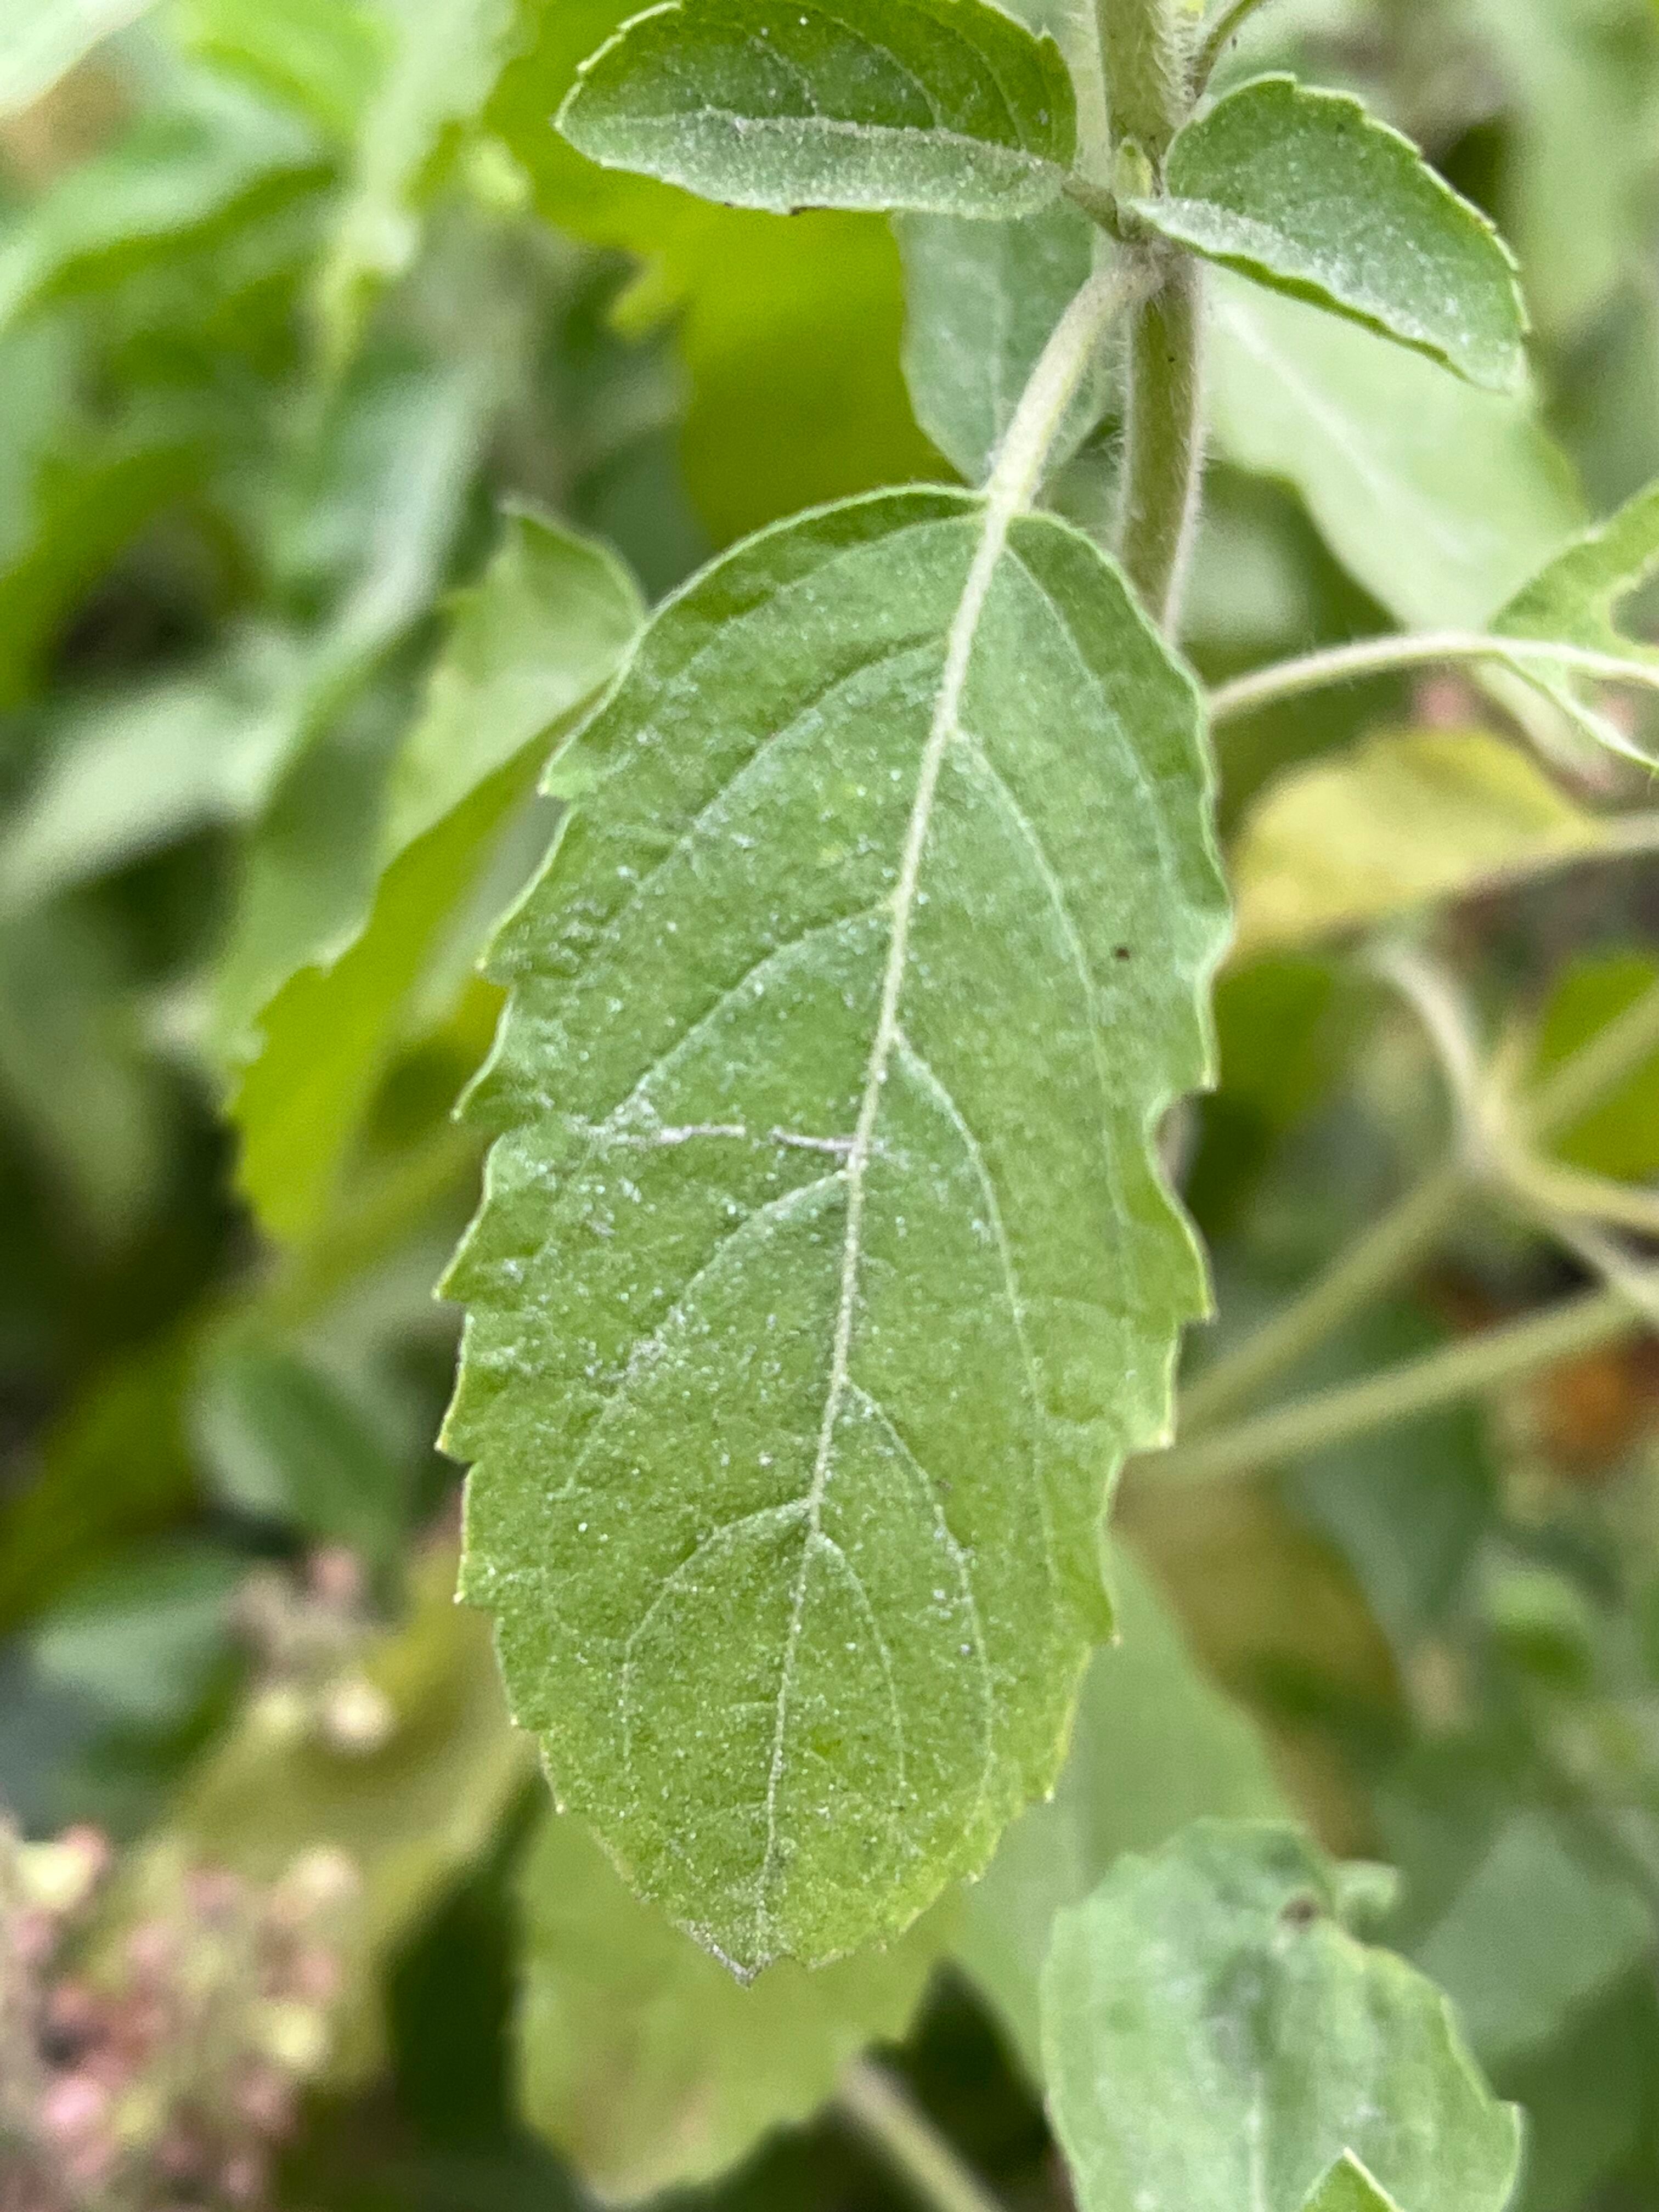
Plant species: ocimum-tenuiflorum